Bolatta Silis-Høegh

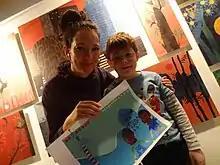
Silis Høegh at an illustration workshop in the Nordic Embassies in Berlin, 2018

Bolatta Silis-Høegh is a Greenlandic contemporary artist and children's book author and illustrator who lives in Denmark.